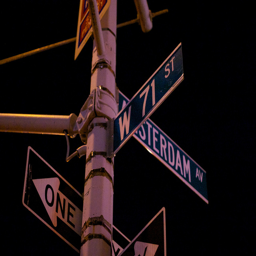
A couple of street signs hanging from the side of a traffic signal.
A street sign with a one way and streets directing the area.
A street sign pole with many street signs on it.
Different street signs on the same pole.
different types of street signs on a post